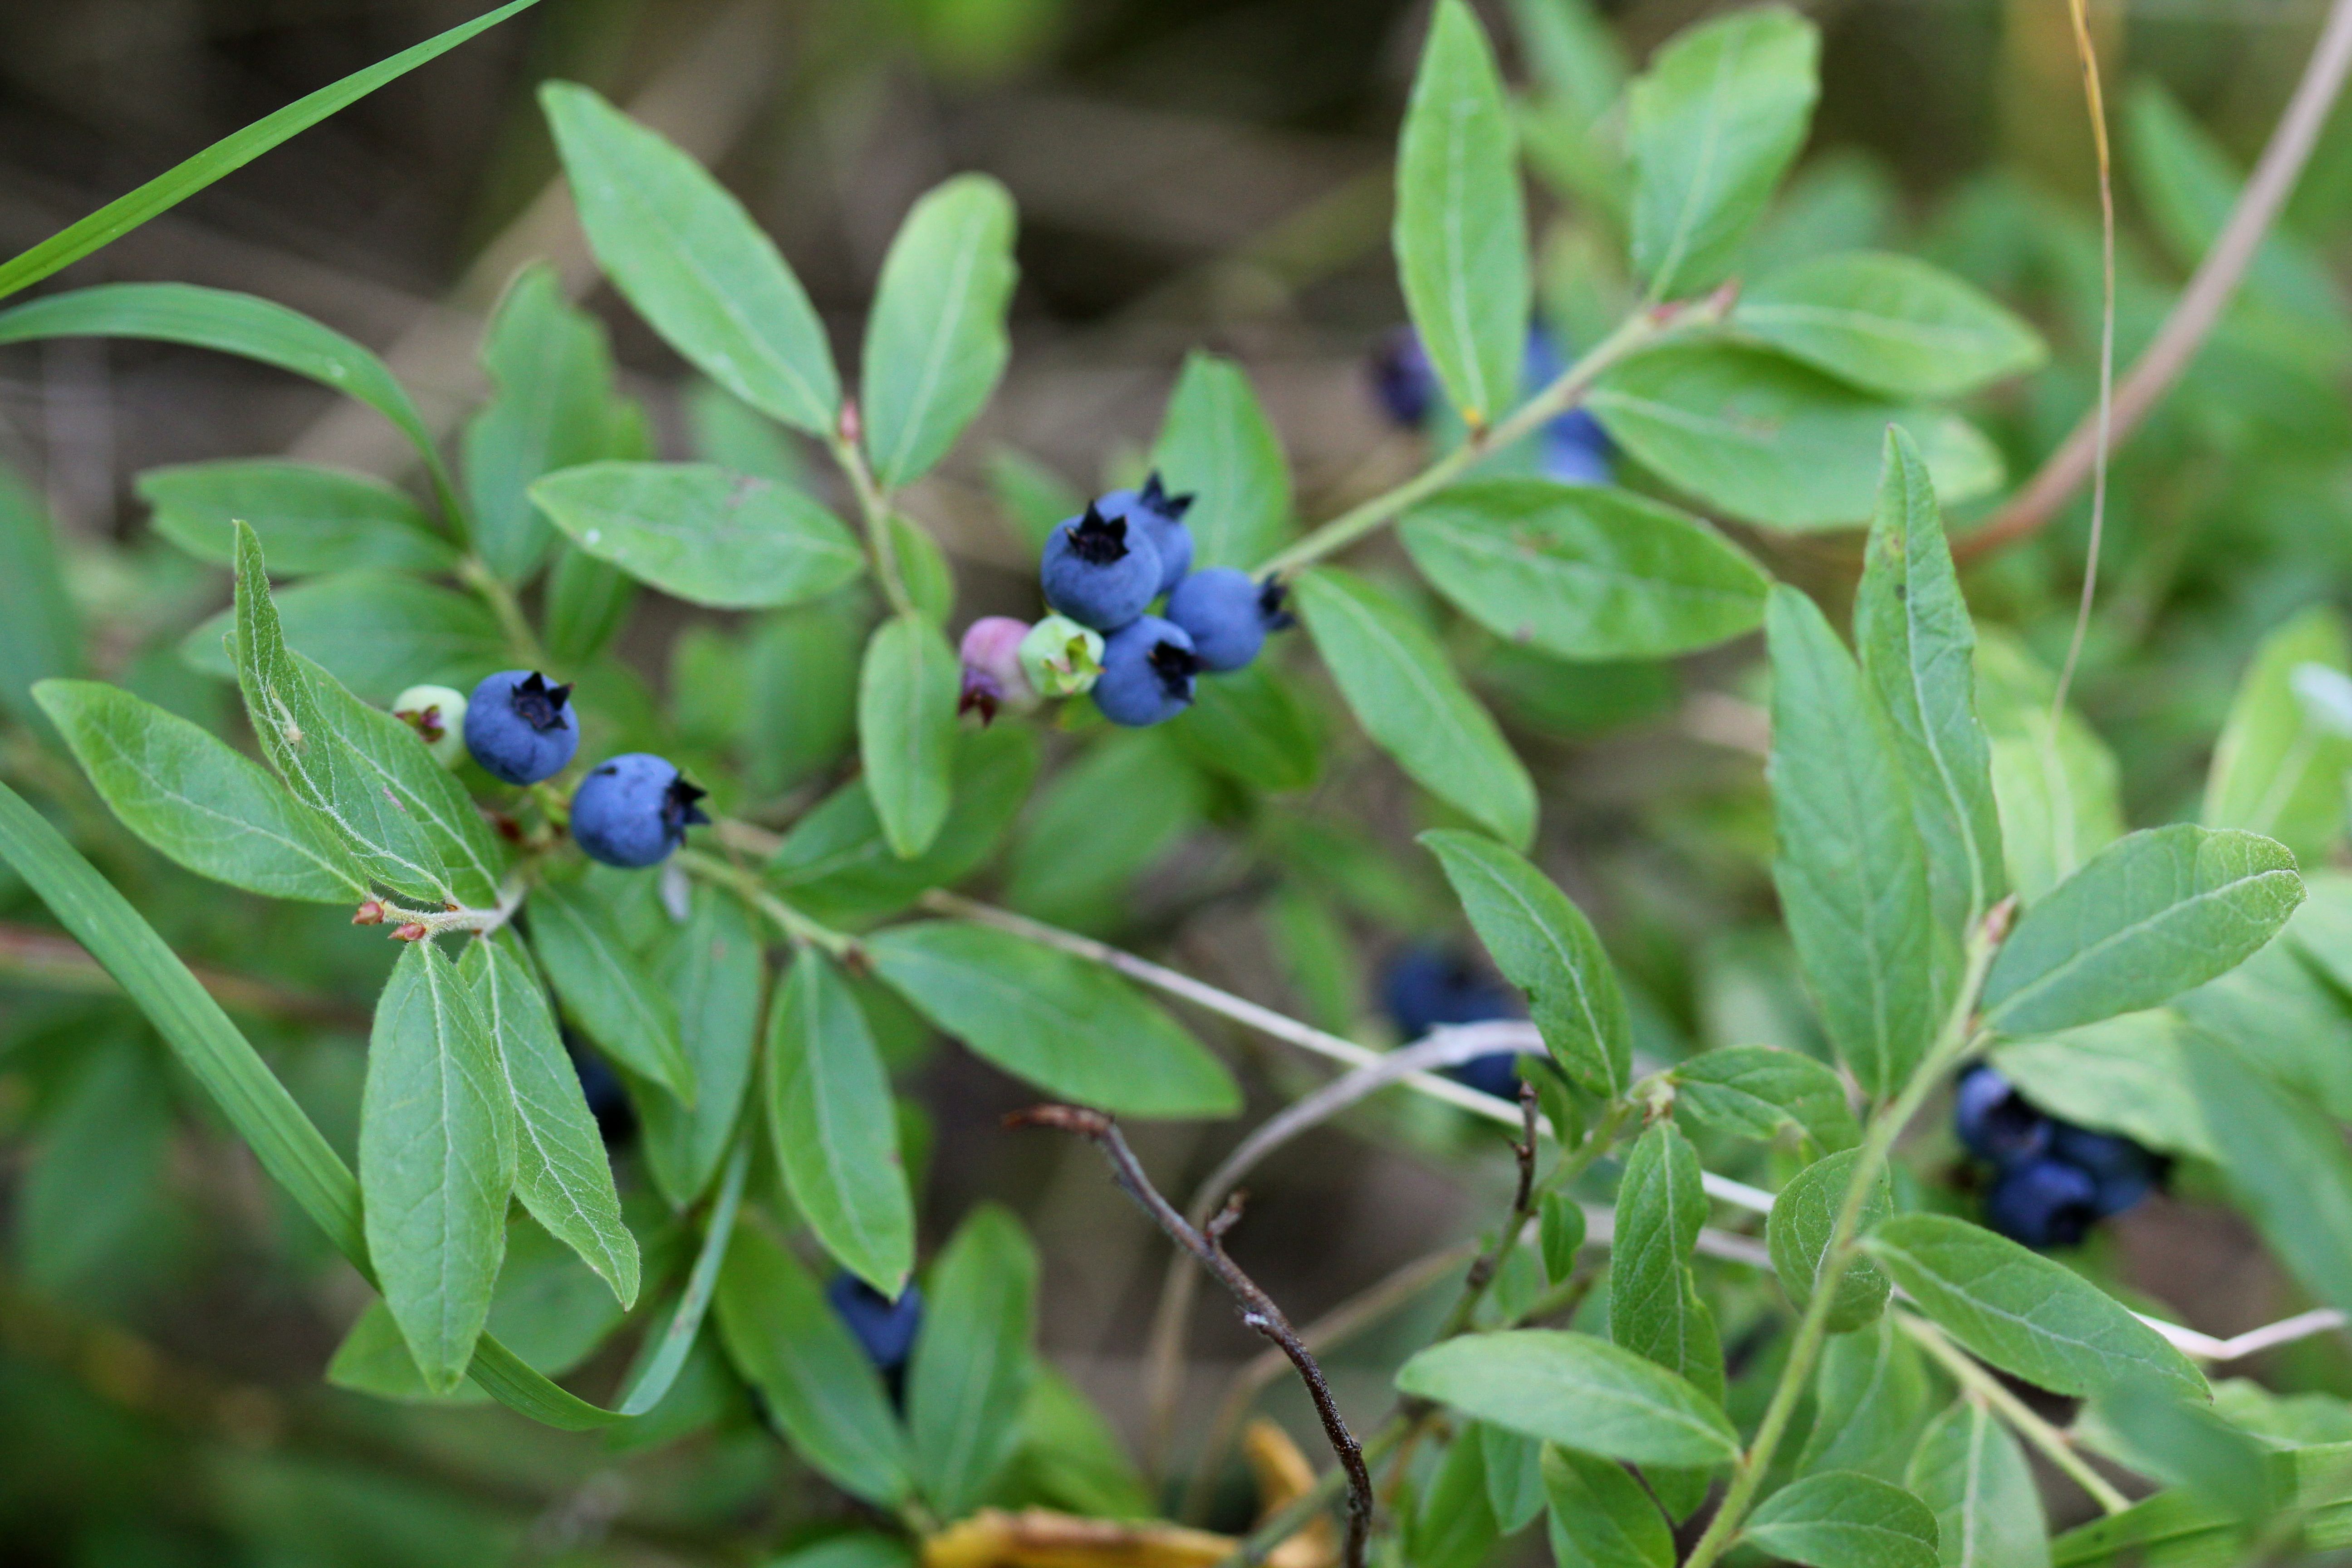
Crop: tomato
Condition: late_blight